The Girl Who Played Go

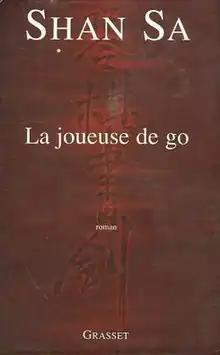
French first edition

The Girl Who Played Go, originally published as La Joueuse de Go, is a 2001 French novel by Shan Sa set during the Japanese occupation of Manchuria. It tells the story of a 16-year-old Chinese girl who is exceptionally good at the game of Go, and her game with a young Japanese officer. It was translated into English in 2003 and has been translated into 32 languages in total.